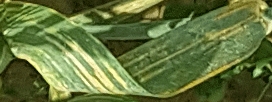
Label: Wheat___Yellow_Rust